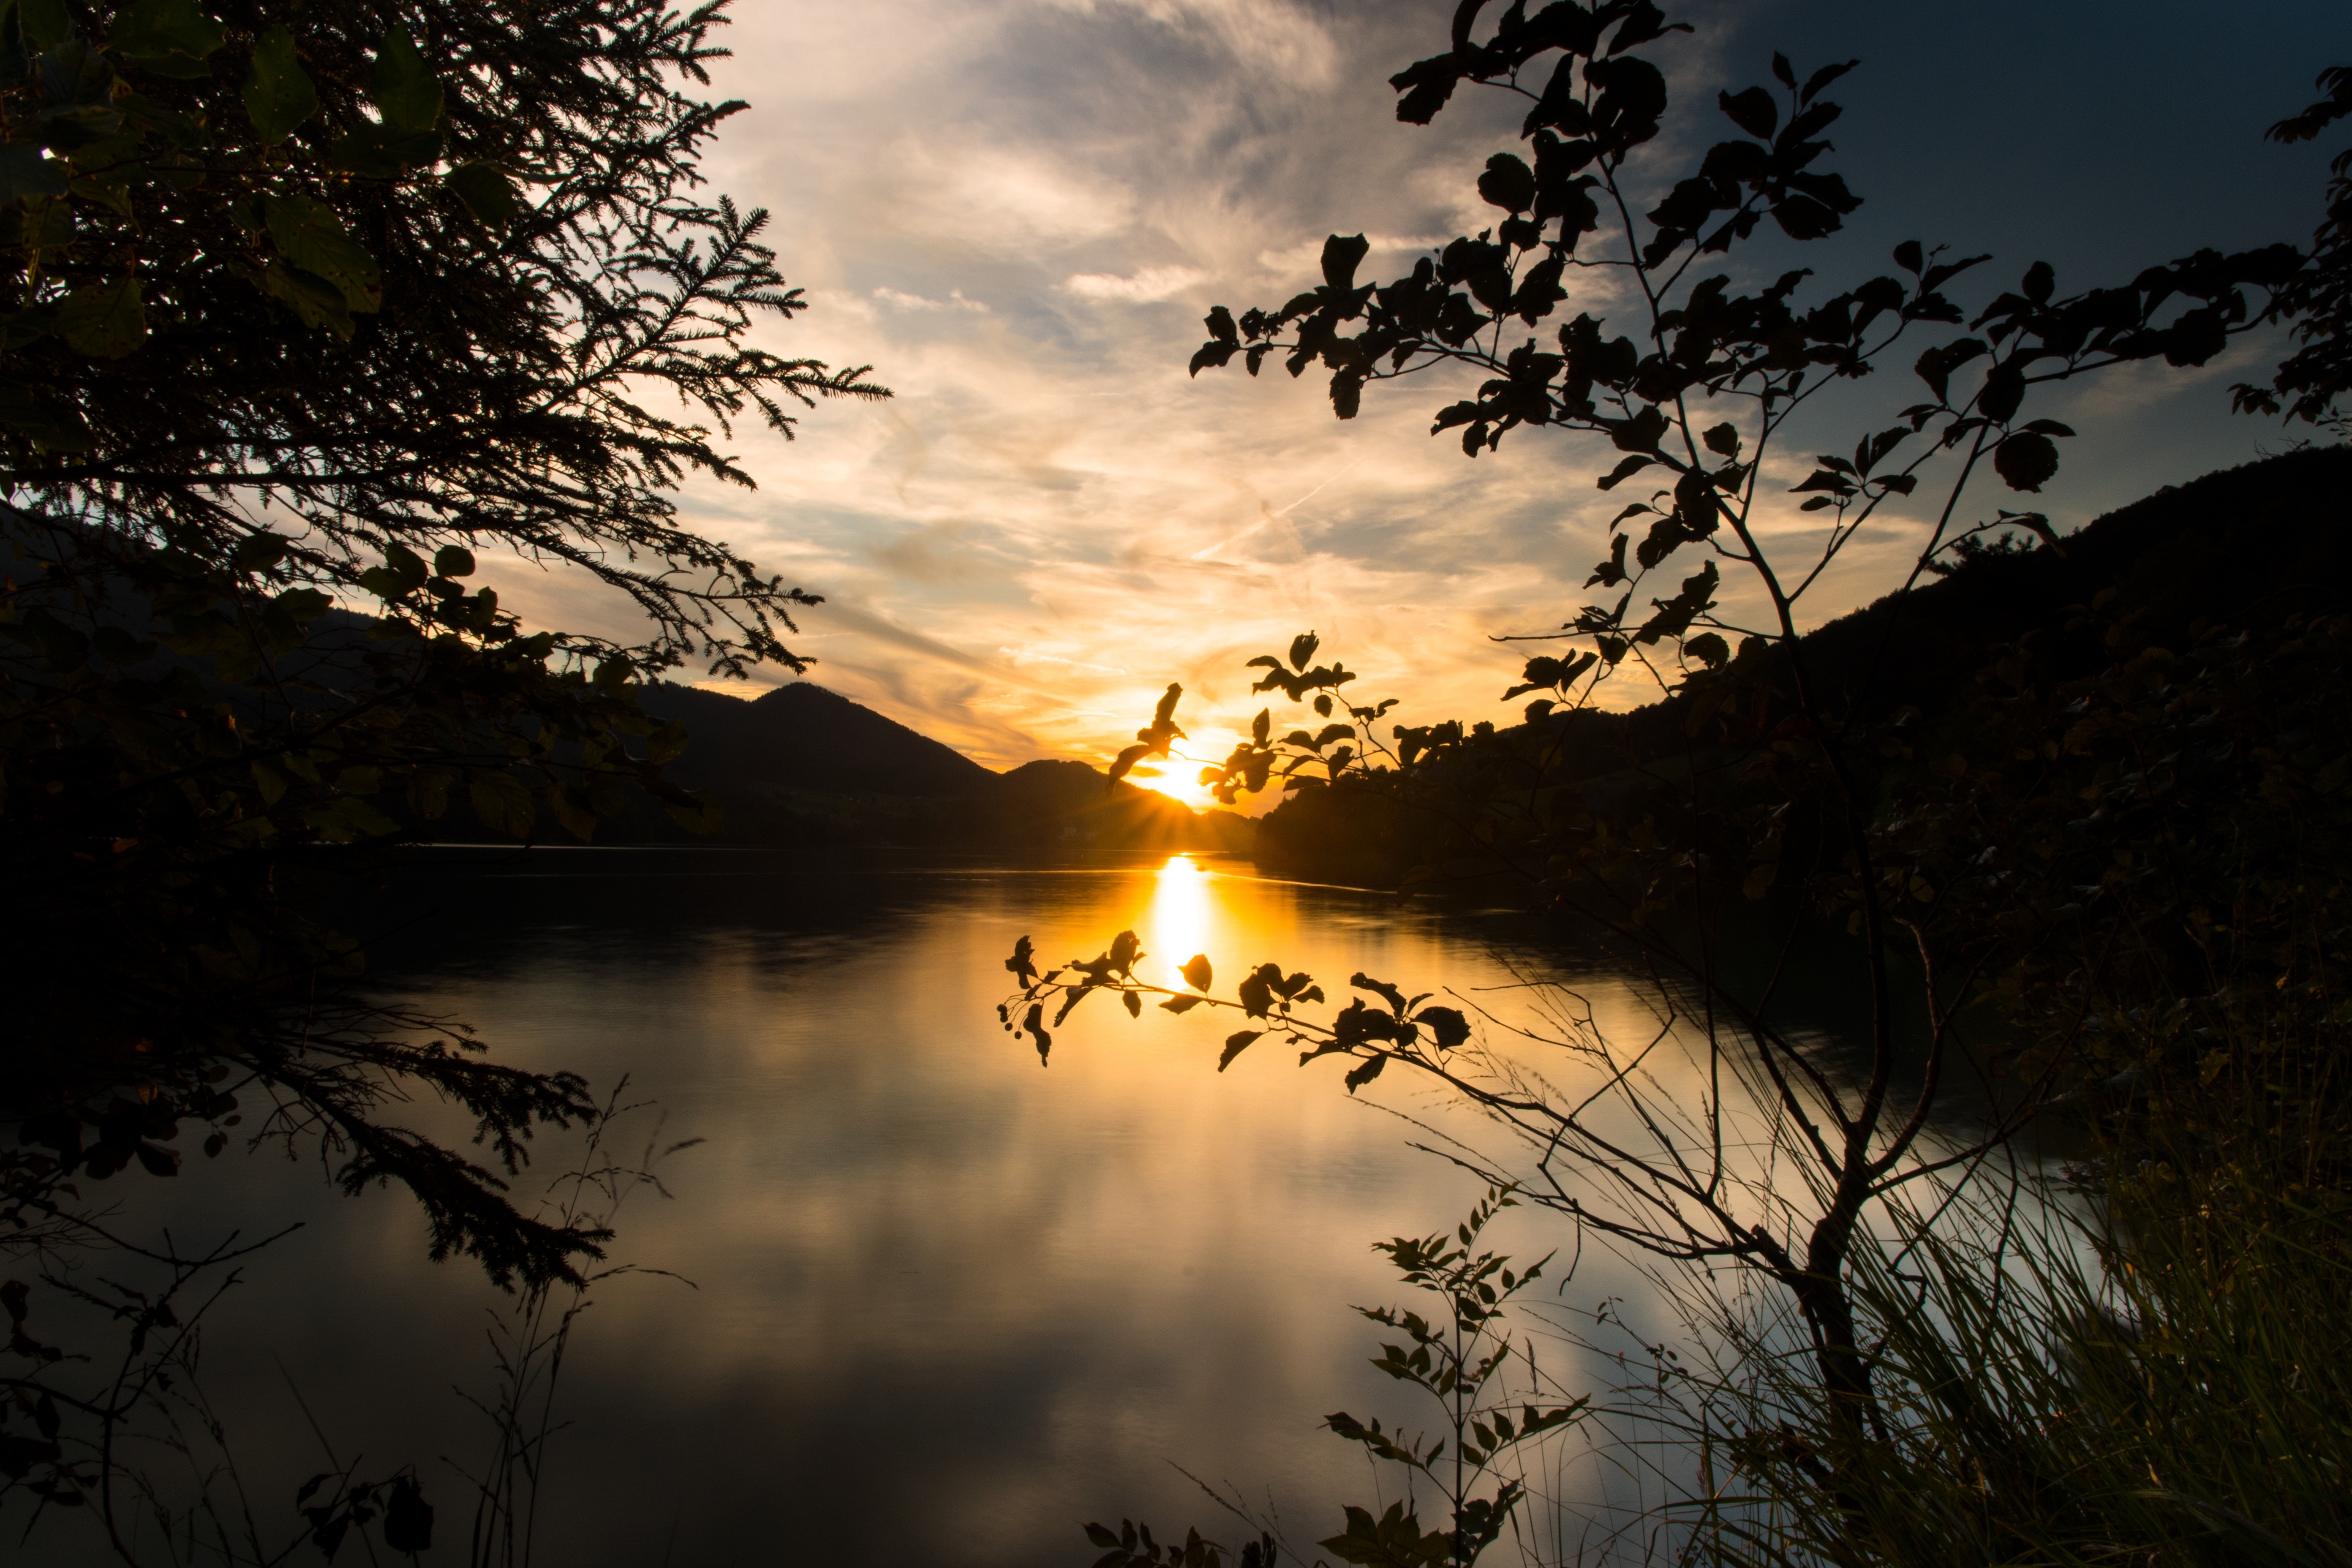
landscape, tree, water, nature, branch, mountain, cloud, sky, sun, sunrise, sunset, sunlight, morning, lake, dawn, river, summer, dusk, idyllic, evening, reflection, autumn, darkness, austria, fuschlsee, atmospheric phenomenon